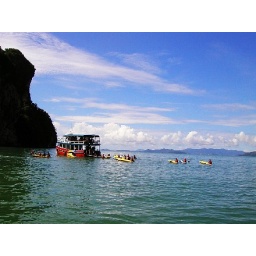
This is right outside of Phuket, It is a short boat ride and your in water adventure heaven.